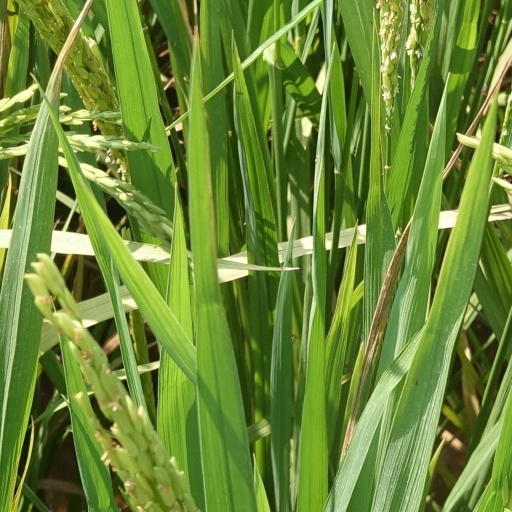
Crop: rice